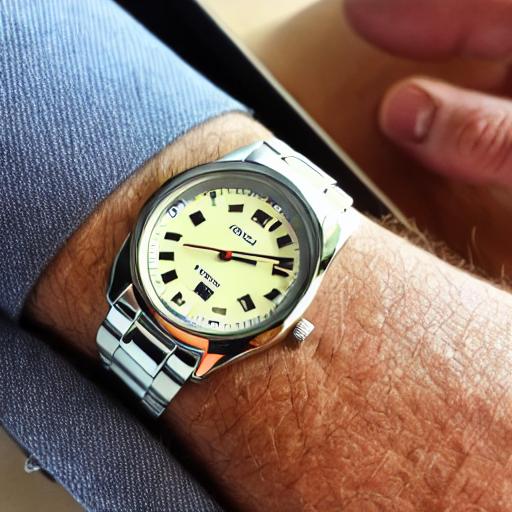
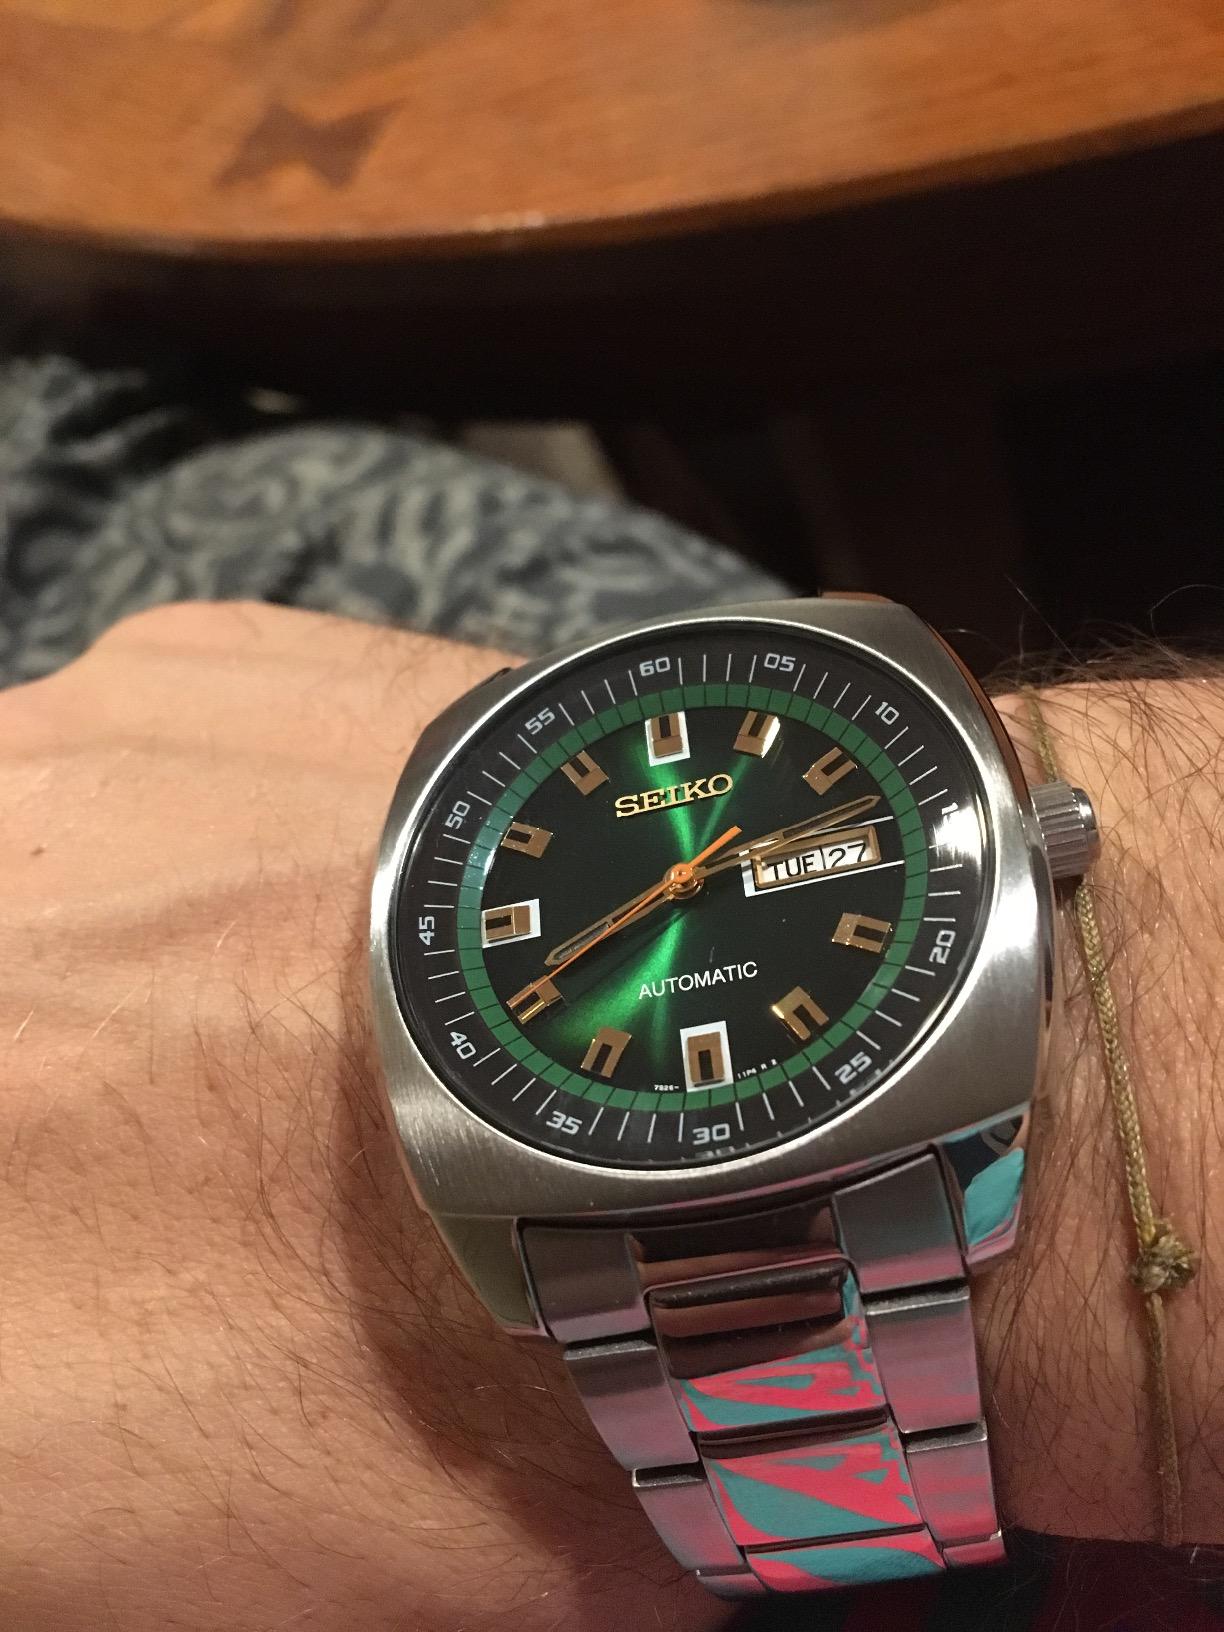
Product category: accessories_watch
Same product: no